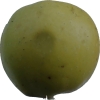
Label: Apple 13